Dragon's Crown

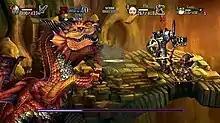
A boss encounter from "Dragon's Crown"; a four-player party fight against a dragon.

"Dragon's Crown" is a two-dimensional (2D) side-scrolling action role-playing game in which players take on the role of an adventurer exploring dungeons in the kingdom of Hydeland. The adventurer's base is a town at the kingdom's heart. There players interact with different establishments populated by friendly non-player characters (NPCs); the Adventurers' Guild where quests are accepted and the player can unlock new Skills; Morgan's Magic Shop where equipment can be repaired and upgraded; Canaan Temple, where players can pay to resurrect bone piles found in dungeons and receive boons for dungeon runs; and Lucain's Tower, which documents rune magic unlocked by the player.